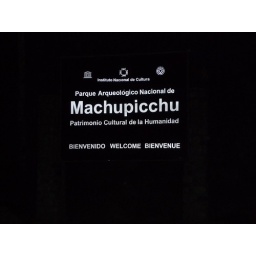
Machu Picchu sign at the bottom of the mountain at around 4:15am